Warrior (2011 film)

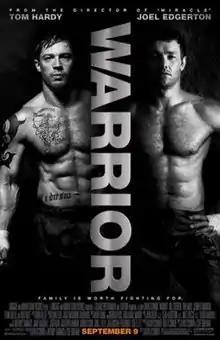
Theatrical release poster

Warrior is a 2011 American martial arts sports drama film directed by Gavin O'Connor. It stars Tom Hardy and Joel Edgerton as two estranged brothers whose entrance into a mixed martial arts tournament makes them come to terms with their lives and each other. Nick Nolte, Jennifer Morrison, Frank Grillo, and Bryan Callen appear in supporting roles. Real-life MMA and combat sports figures like Kurt Angle, Nate Marquardt, Anthony Johnson, Roan Carneiro, Yves Edwards, Amir Perets, and Dan Caldwell make appearances.